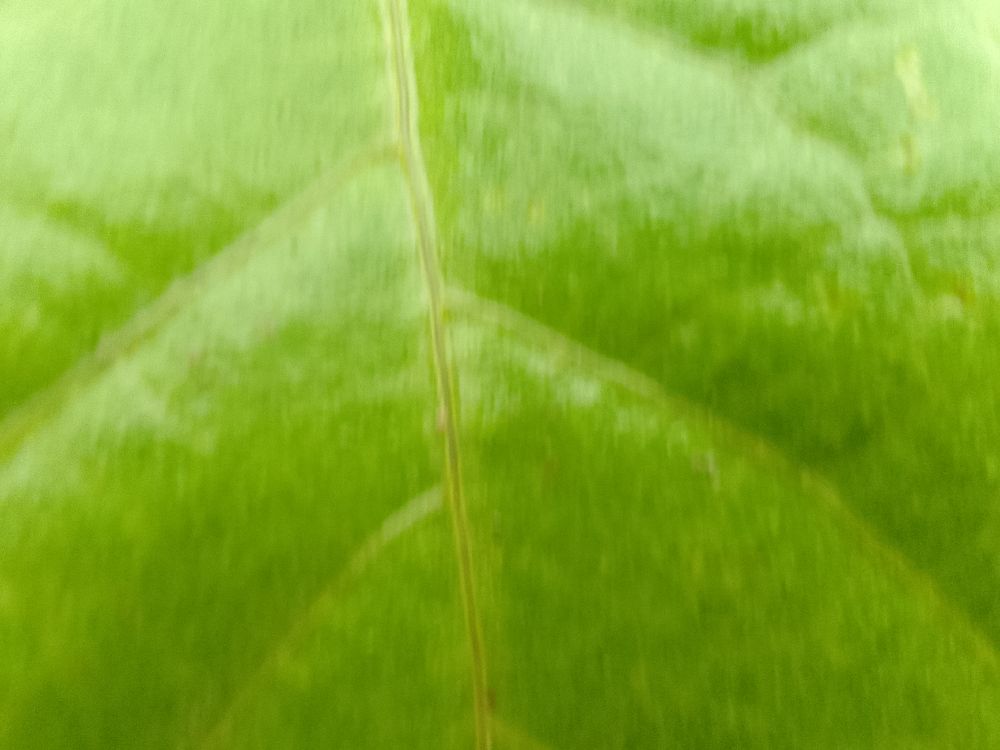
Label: healthy